1st Force Reconnaissance Company

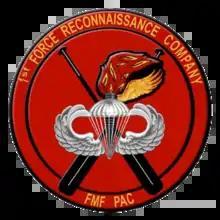
The seal of 1st Force Recon Company during the "1950s". The paddles (background) are from Jones's Amphib Recon Co. of WWII, pathfinder wings with flame (foreground), are from the pathfinder platoons of WWII, and silver "jump wings" (facing) reflects airborne capabilities.

By 1958, approximately half of the 1st Force Reconnaissance Company was reassigned and transferred to Marine Corps Base Camp Lejeune, North Carolina to form the 2nd Force Reconnaissance Company; under command of Joseph Z. Taylor, promoted to Major.